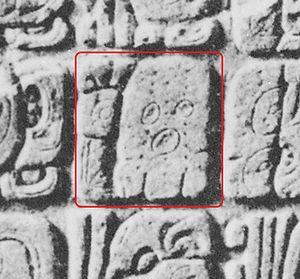
Casper, né le 8 août 422 et mort en 487 aussi connu sous le nom de 11 lapin, était un ajaw de la ville maya de Palenque du 8 août 435 à 487. Son prédécesseur était K'uk 'Bahlam I, le fondateur de la dynastie régnante et son successeur était B'utz Aj Sak Chiik. Casper est arrivé au pouvoir à 13 ans et a régné 52 ans, seul Pacal le grand a régné plus longtemps sur Palenque.